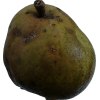
Label: pear